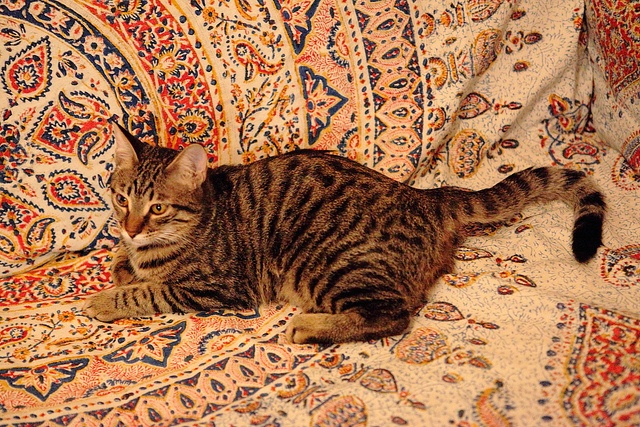
A cat laying on top of a couch cushion.
A cat laying on a very detailed and designed rug.
A cat laying on a couch in a room.
A striped house cat sitting on a Persian carpet.
A tabby cat lying on a complexly patterned blanket.